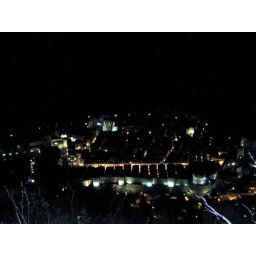
From the hill overlooking the town by the large cross